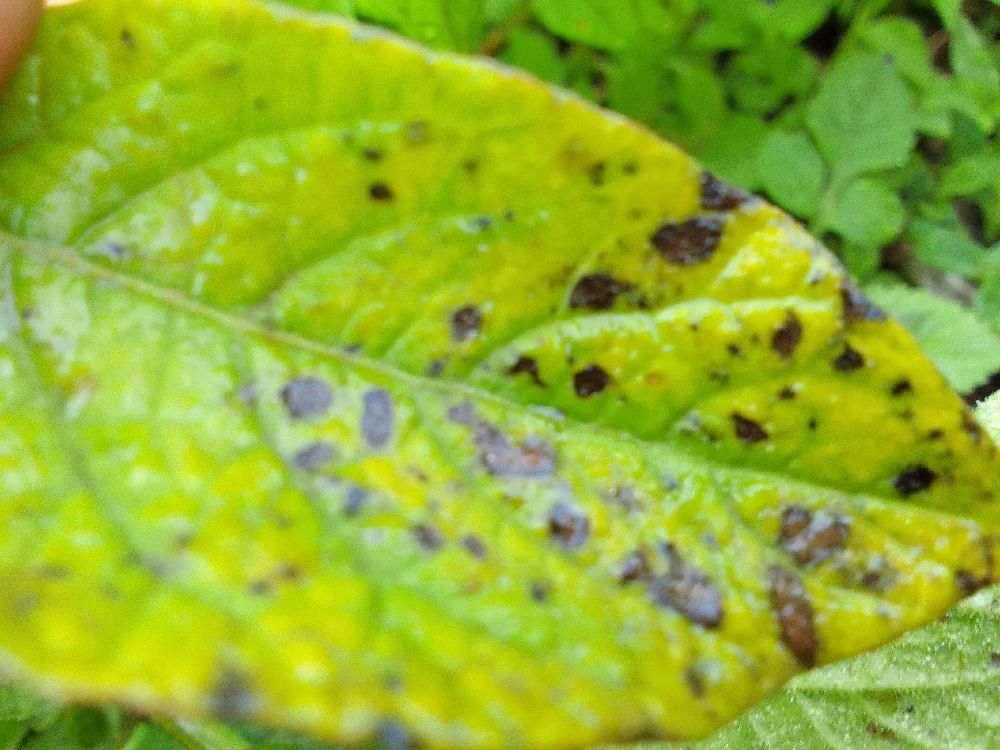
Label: Early blight